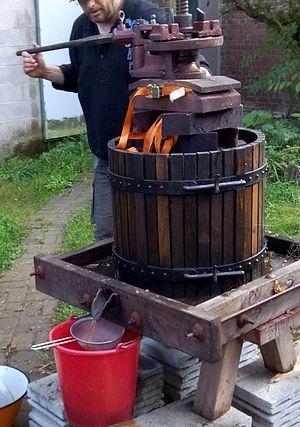
Le jus de pomme est une boisson produite par l'extraction de jus par pression à froid ou à chaud de pommes.